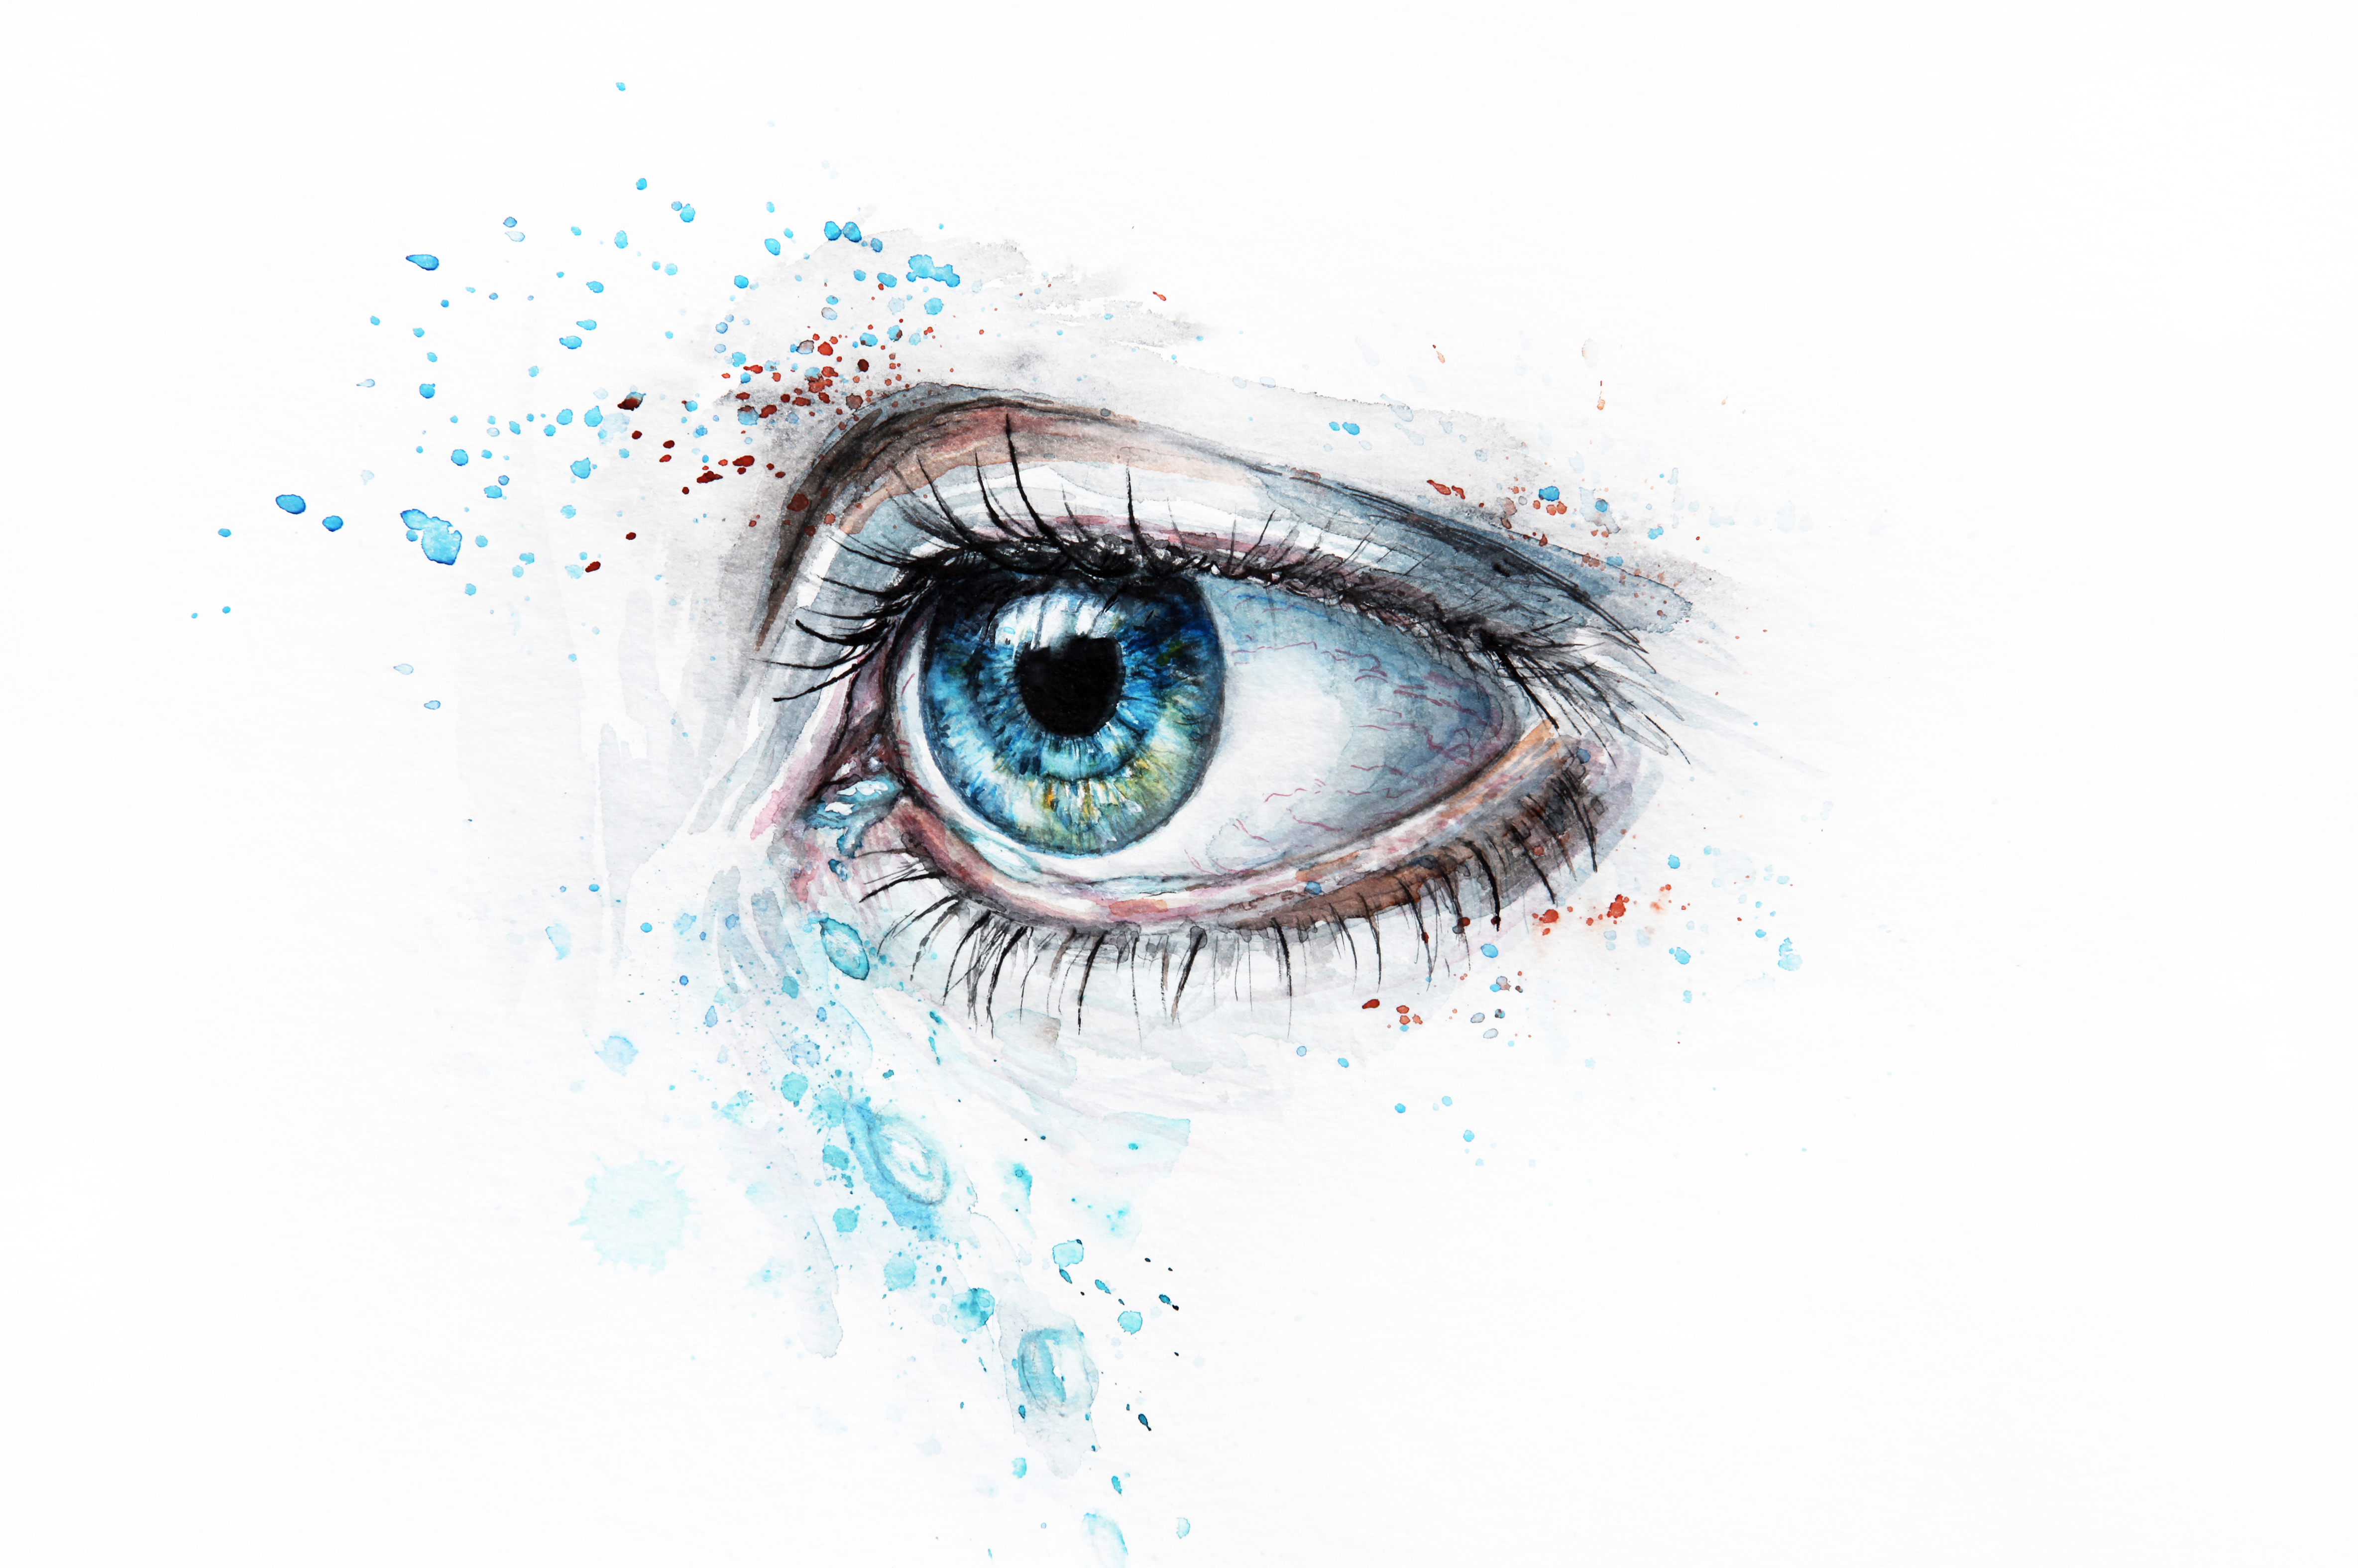
blue, sad, eye, sadness, lovesick, lovesickness, creative, creativity, watercolor, watercolors, painting, emotion, emotions, art card, art cards, greeting card, greeting cards, watercolor art, art, illustration, artistic, human, tears, crying, tear, face, eyebrow, iris, eyelash, close up, organ, head, aqua, beauty, human body, stock photography, graphic design